Lake Brunner

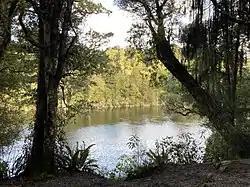
Rakaitane Walk beside the Arnold River

Both the white-faced heron ("Egretta novaehollandiae") and the white heron / kōtuku ("Ardea modesta") occur at Lake Brunner, and waterfowl include black swans ("Cygnus atratus"), Canada geese ("Branta canadensis"), scaup ("Aythya novaeseelandiae"), paradise shelducks ("Tadorna variegata"), grey ducks ("Anas superciliosa"), mallards ("A. platyrhynchos"), and coots ("Fulica atra"). Little shags ("Phalacrocorax melanoleucos") and black shags ("P. carbo") can both be found. Birdlife is most common and easily observed in Iveagh Bay. Fernbirds can often be seen in the mixed kahikatea/flax vegetation on the track to Bain Bay.